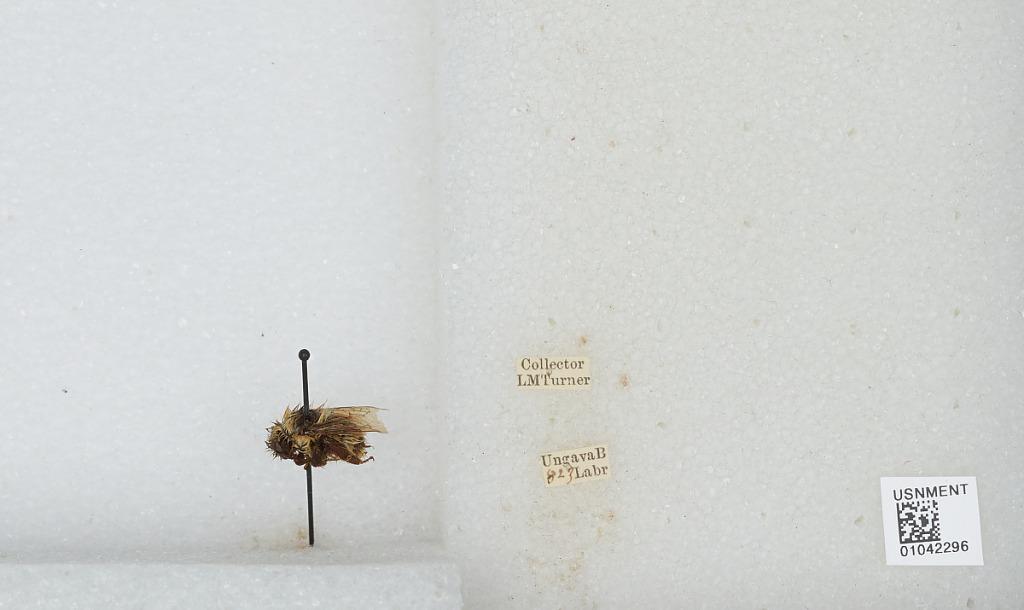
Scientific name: Bombus sp.
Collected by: L. Turner
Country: Canada
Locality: Ungava Bay
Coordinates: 60.2275, -64.8458